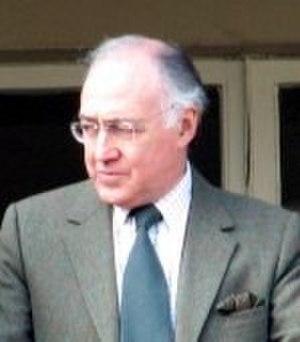
Toutes les formes possibles doivent être trouvables quelque part
Le Secrétaire d'État des Affaires étrangères du cabinet fantôme est un poste au sein du cabinet fantôme du Royaume-Uni qui s'occupe principalement de questions liées au Foreign Office. S'il est élu, la personne désignée comme secrétaire aux Affaires étrangères de l'ombre peut être prévu pour devenir le nouveau secrétaire d'État des Affaires étrangères.